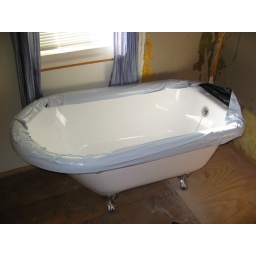
Our shiny new clawfoot tub moved in for final measurements, this is not where it will wind up.